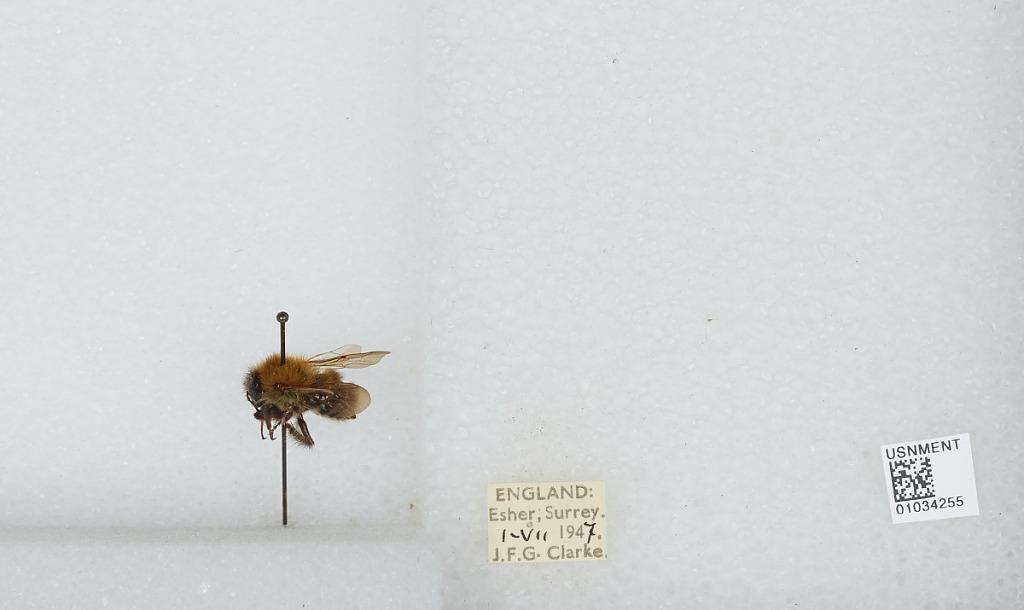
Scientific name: Bombus (Thoracobombus) pascuorum (Scopoli)
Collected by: J. Clarke
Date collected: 1947-7-1
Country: United Kingdom
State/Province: England
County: Surrey
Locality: Esher
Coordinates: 51.3691, -0.365